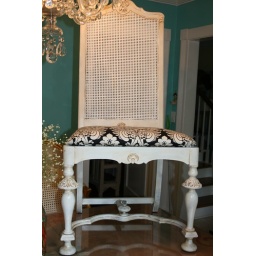
Terrific shabby chic chair chair painted a distressed cottage white. Has a darling glass knob in place of it's original finial.